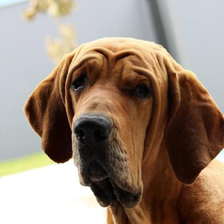
Label: animals